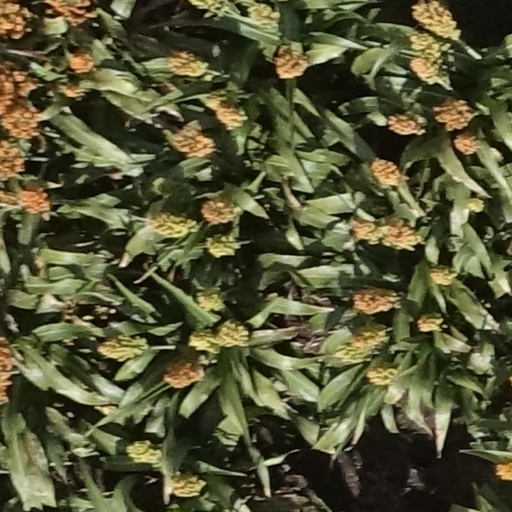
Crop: sorghum